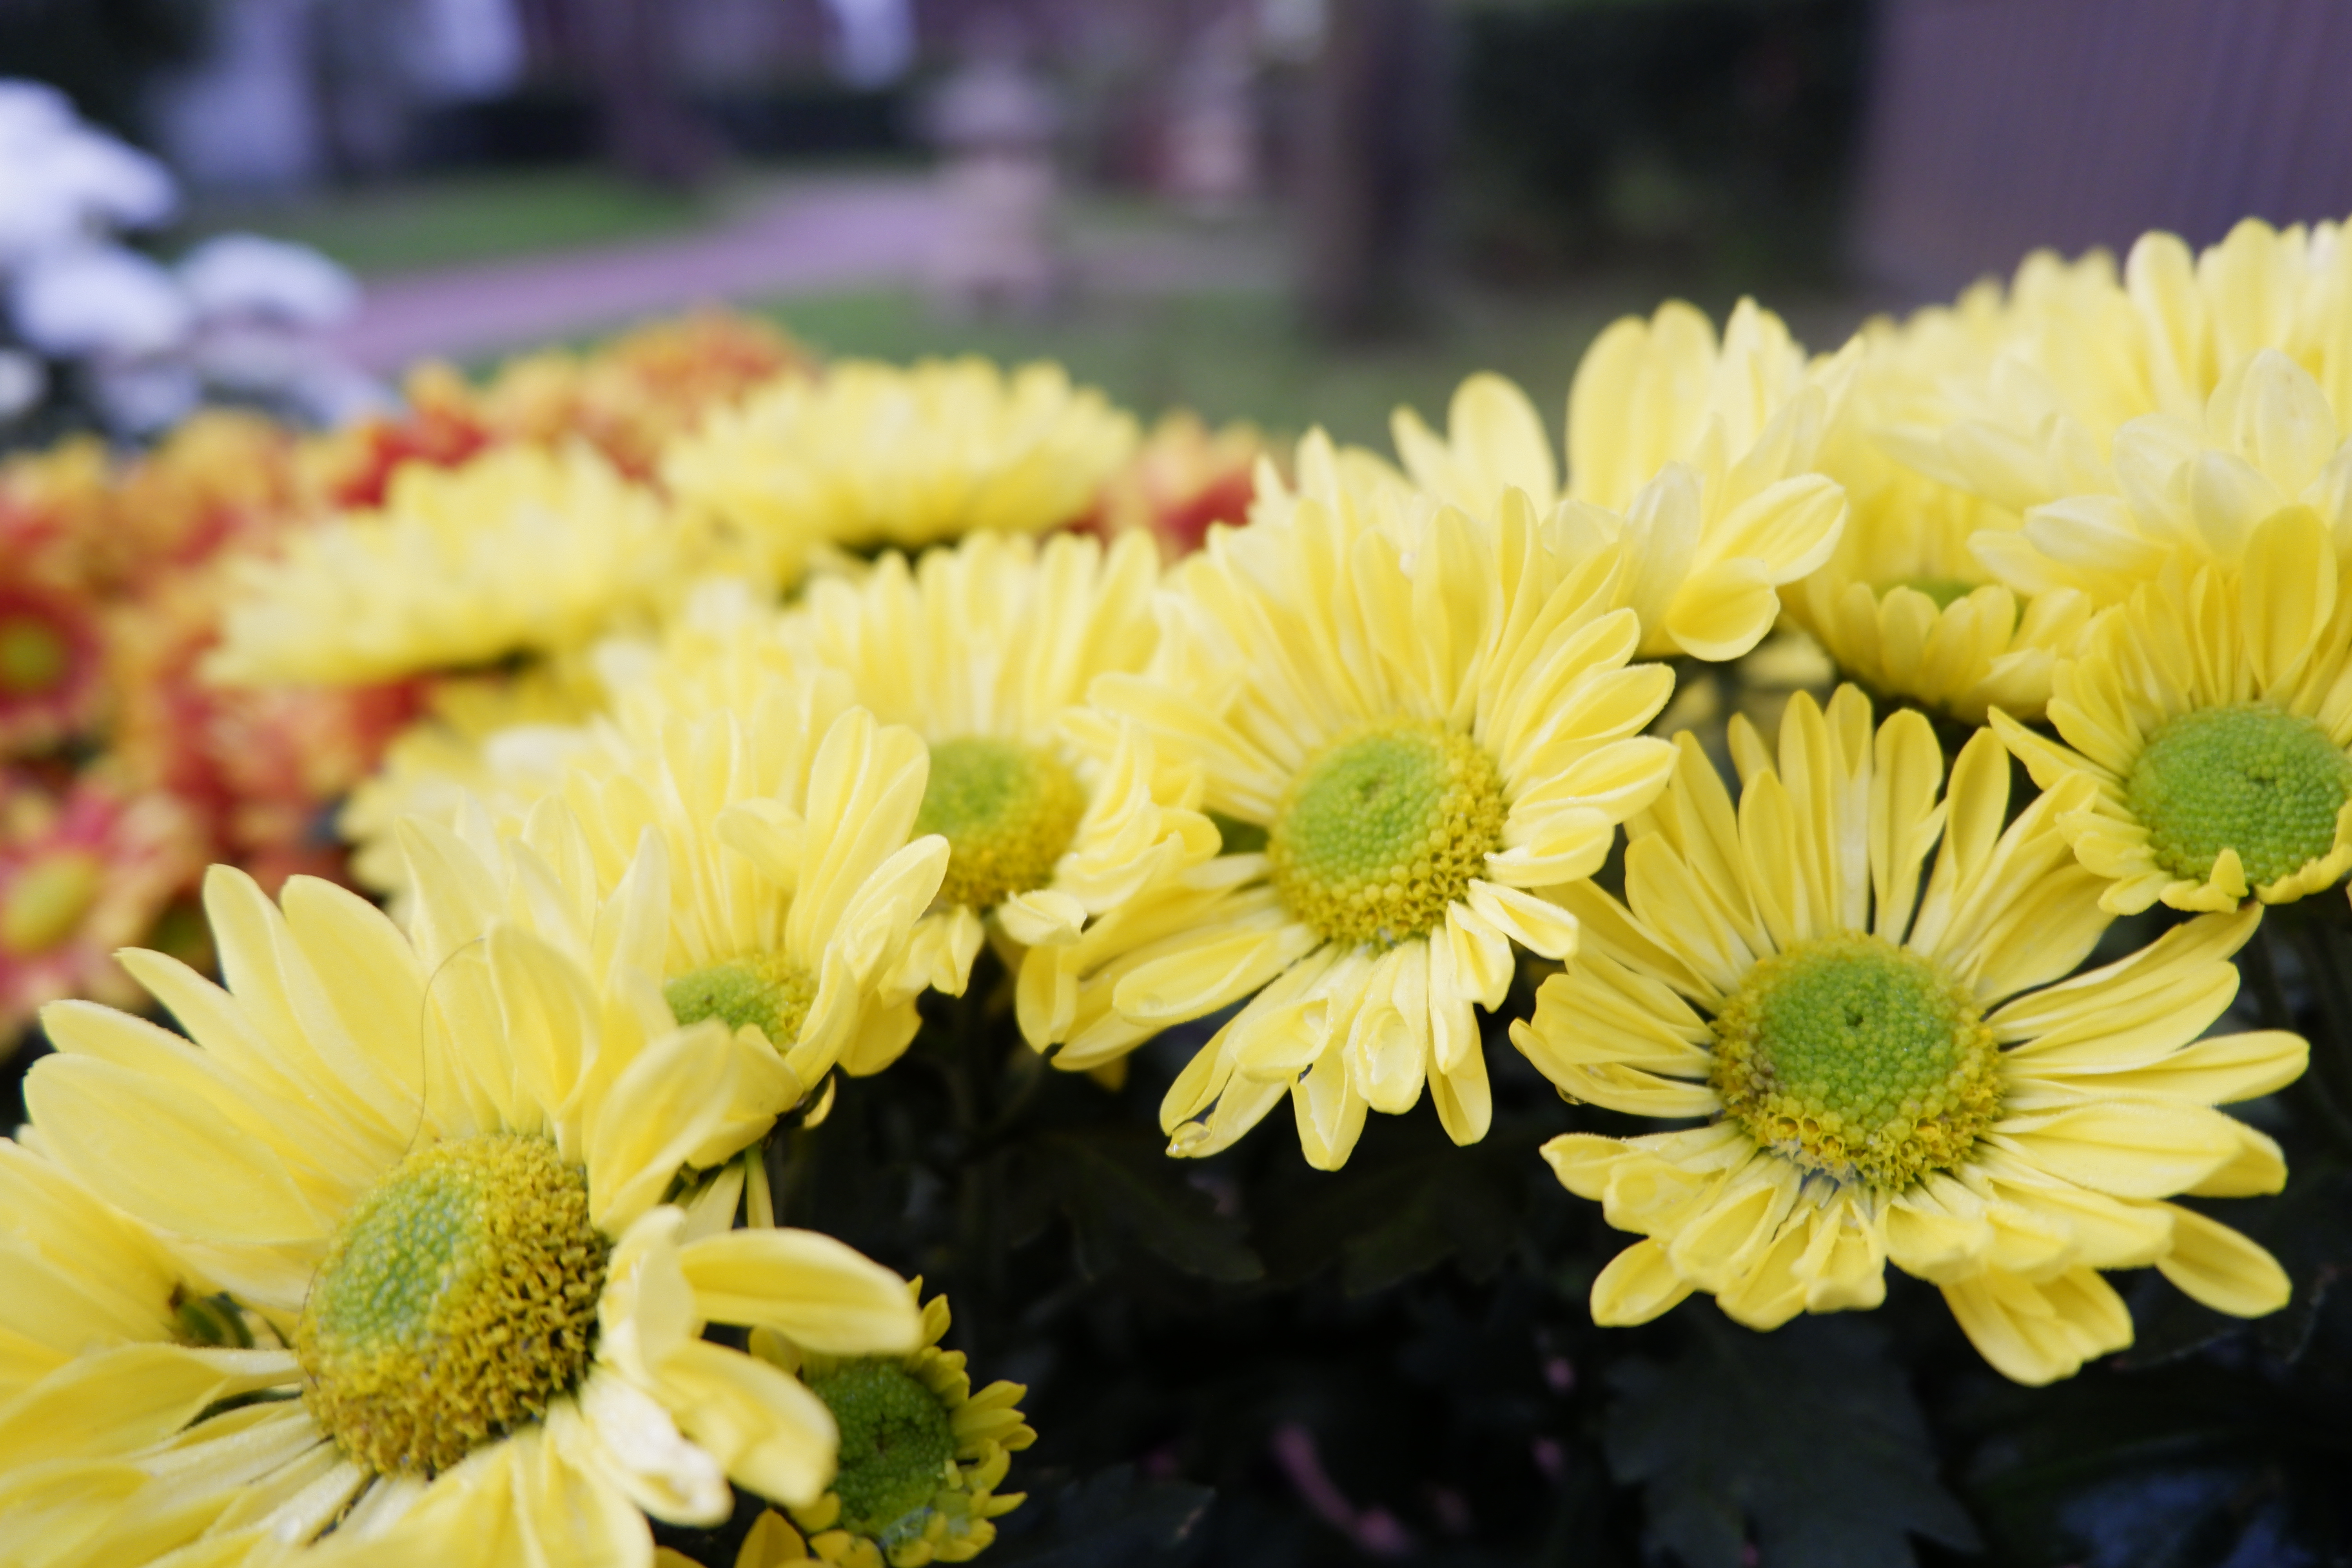
natural, tree, flowers, beautiful, flower, yellow, floristry, chrysanths, flowering plant, daisy, daisy family, marguerite daisy, gerbera, petal, spring, plant, annual plant